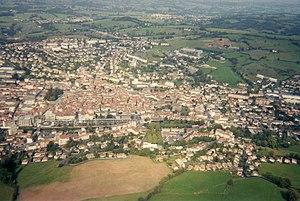
Vue aérienne d'Aurillac, Cantal, France
Aurillac est une ville française située au centre du Massif central, dans le département du Cantal dont elle est la préfecture, en région administrative Auvergne-Rhône-Alpes.